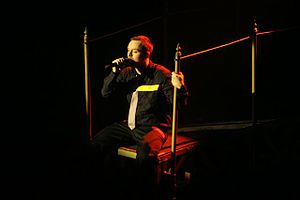
Darren Hayes / Tidlige liv
Darren Hayes under Time Machine Tour, 2007.
Darren Stanley Hayes, er en australsk singer-songwriter.